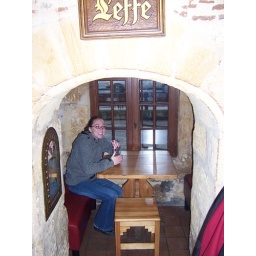
At a bar by the water